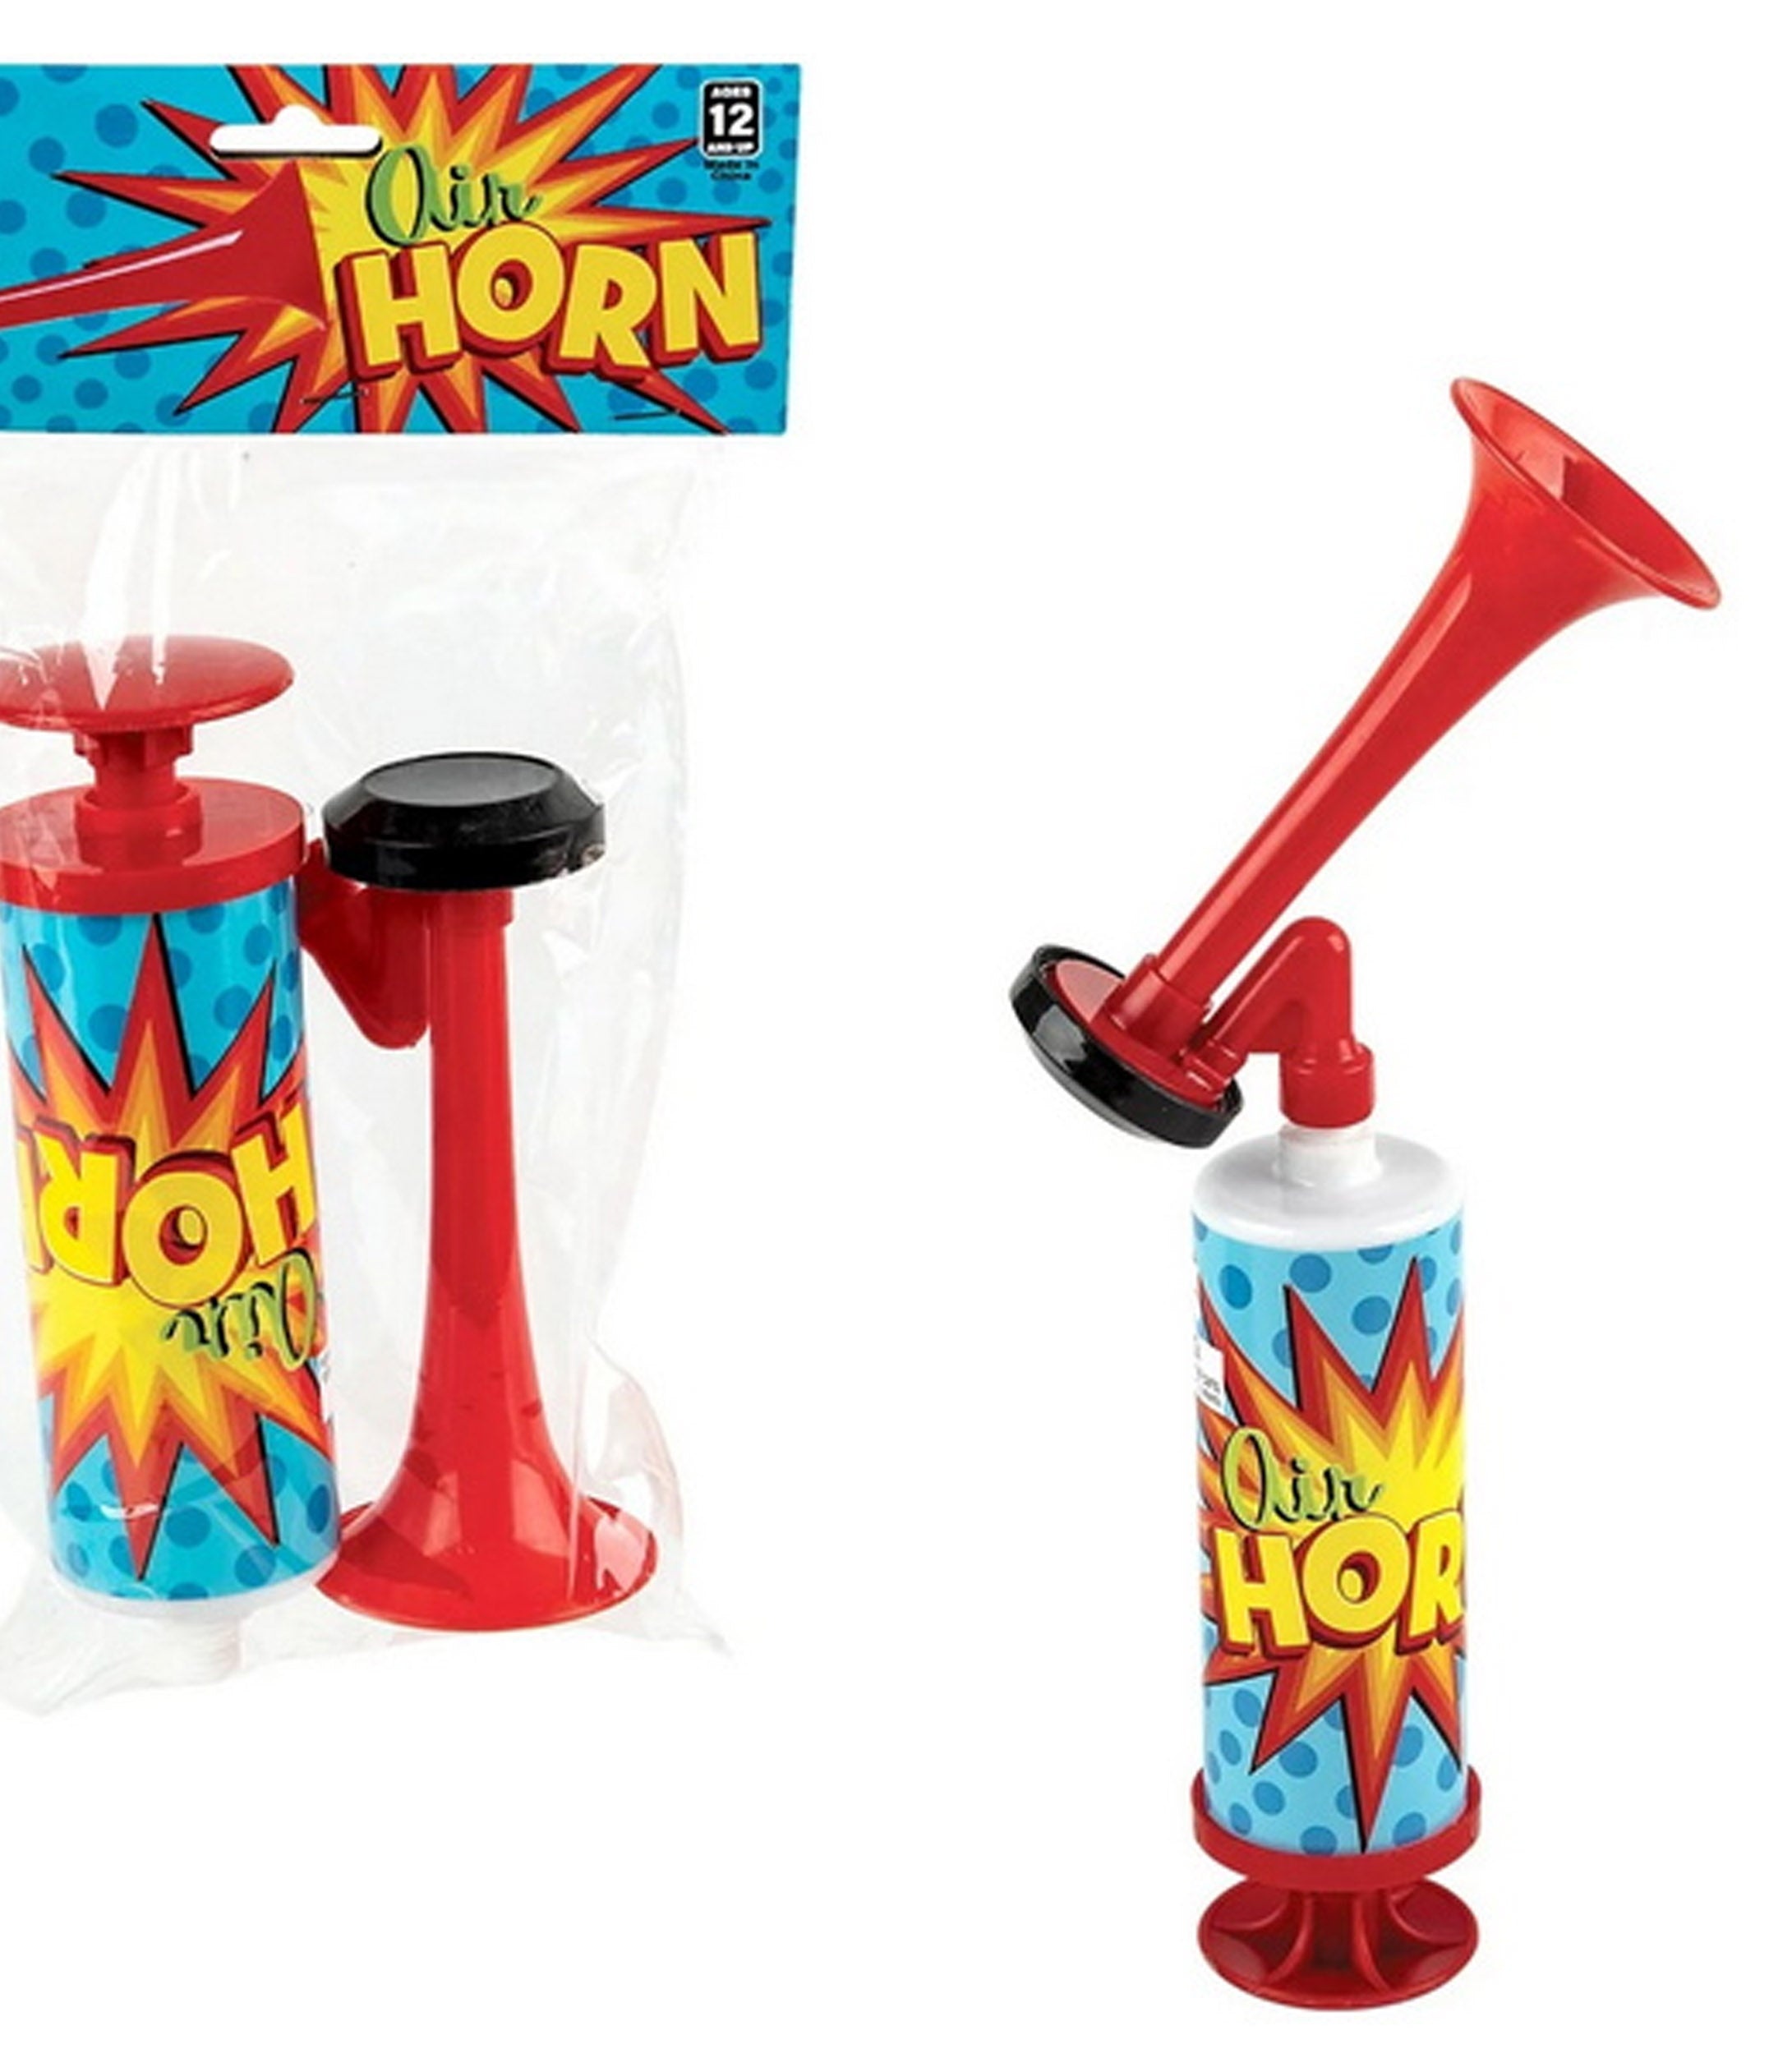
Mini Air Horn Pump For Kids In Bulk
Get ready for a blast of fun with our Mini Air Horn Pump! Measuring approximately 8 1/2 inches, this party favor speaks volumes in excitement. Just pump it up, and experience a loud sonic boom that will elevate the enjoyment at any party or celebration. Key Features: Loud and Attention-Grabbing: Despite their small size, these mini air horn pumps pack a powerful punch, emitting a loud and attention-grabbing sound with each squeeze. Compact Design: With their compact and lightweight design, these air horn pumps are easy for kids to hold and operate, making them perfect for little hands. Bulk Packaging: Available in bulk quantities, these mini air horn pumps are ideal for party favors, event giveaways, or resale. Bring the noise to any occasion with ease! Versatile Use: Whether used at sports games, birthday parties, school events, or backyard play, these air horn pumps add excitement and energy to any gathering. Colorful and Fun: Available in a variety of vibrant colors, these mini air horn pumps are as visually appealing as they are audibly exciting, adding an extra element of fun to any occasion. Safe and Easy to Use: Designed with safety in mind, these air horn pumps are simple to operate and emit a loud sound without the need for compressed air or harmful chemicals. Great for Gifts: Surprise young partygoers or sports fans with these mini air horn pumps as gifts or party favors, and watch the excitement unfold as they create a cacophony of sound!
Brand: BL Gift Import
Category: Arts & Entertainment > Party & Celebration > Party Supplies > Noisemakers & Party Blowers > Party Horns